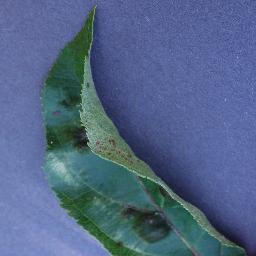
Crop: apple
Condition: scab